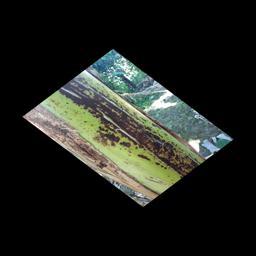
Label: PSEUDOSTEM WEEVIL